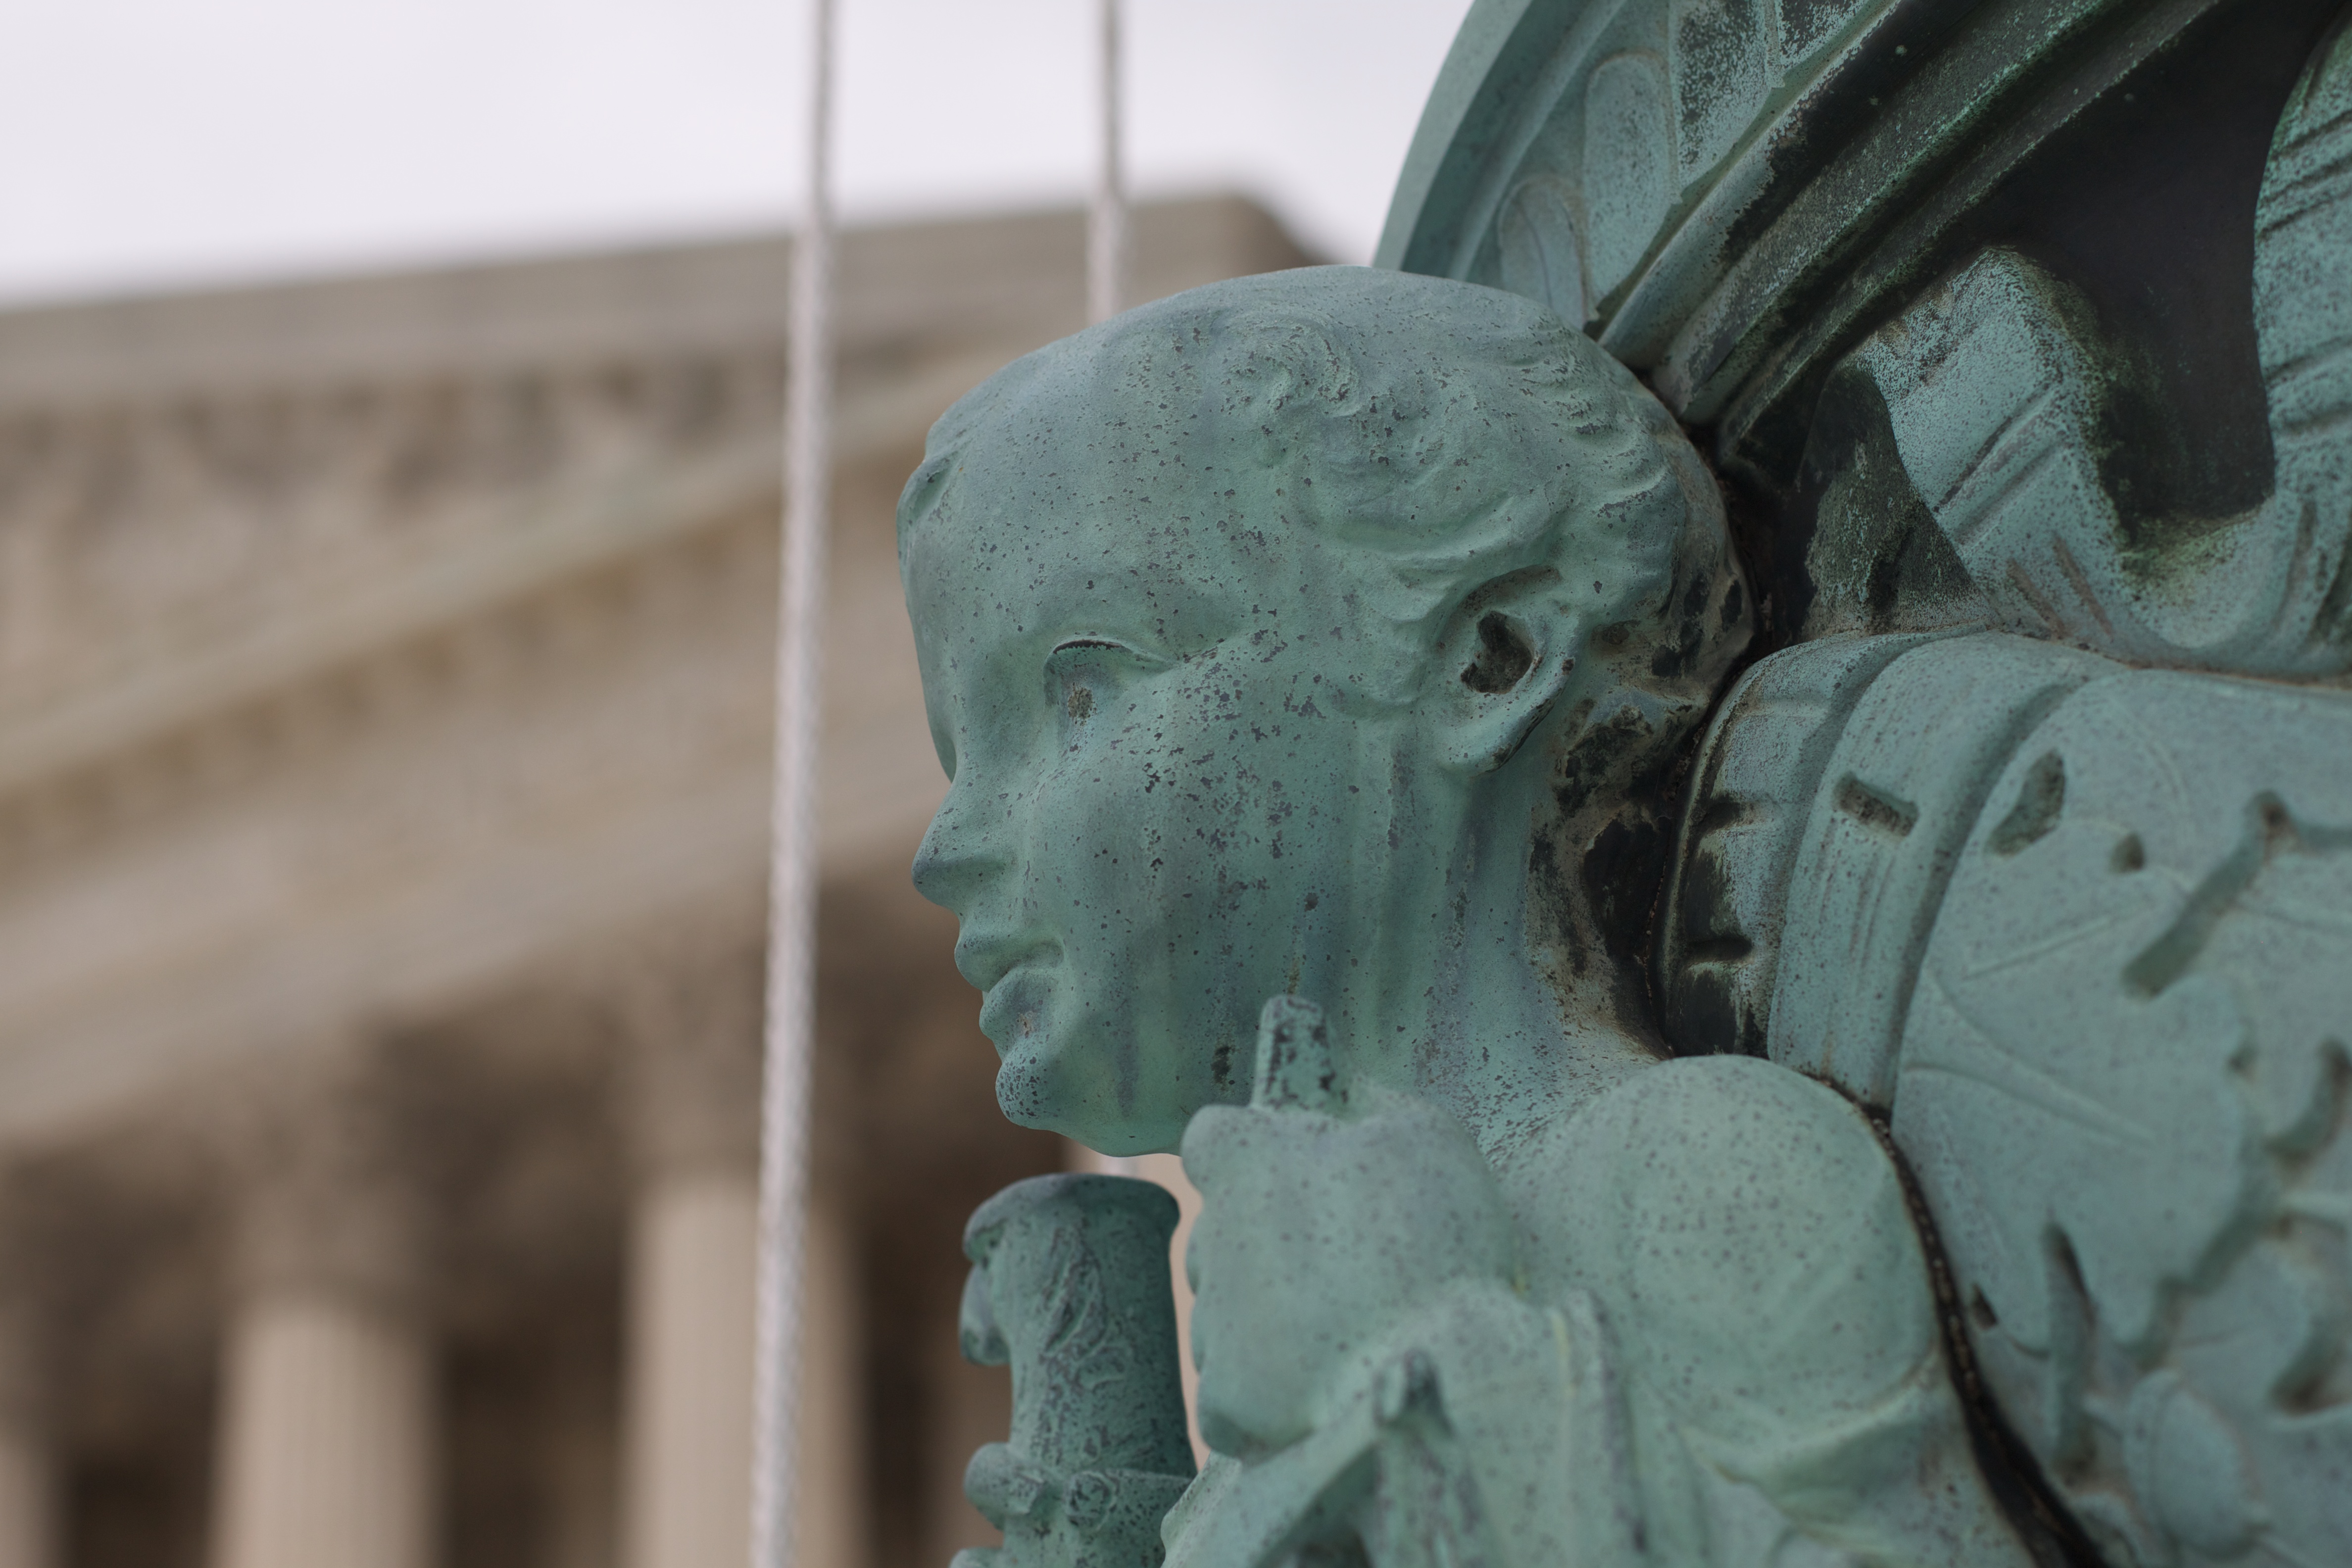
monument, statue, gargoyle, sculpture, art, temple, head, carving, odyssey, ancient history